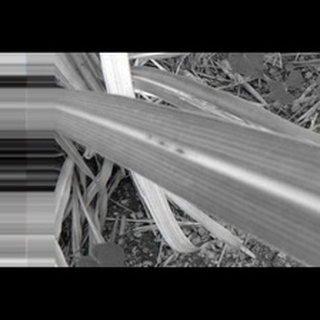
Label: sugarcane_red_rot